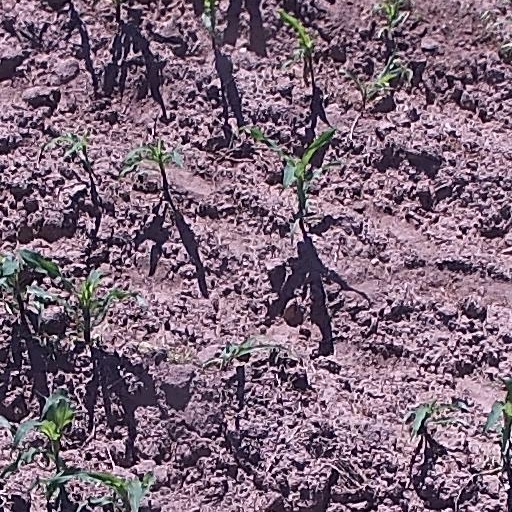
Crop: maize; corn